The Palmer House Hilton

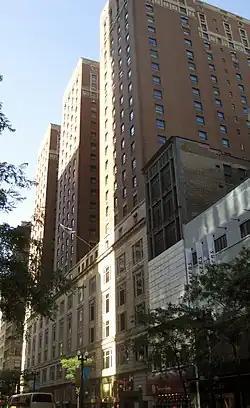
The Palmer House Hotel

The Palmer House – A Hilton Hotel is a historic hotel in Chicago's Loop area, the third by that name. The first opened in 1870, and the present building in 1925. In the 19th century, the Palmer House was the city's first hotel with elevators, and the first hotel with electric light bulbs and telephones in the guest rooms. The hotel has been dubbed the longest continuously operating hotel in North America, although it temporarily closed in 2020-2021, due to the COVID-19 pandemic. It is a member of the Historic Hotels of America program of the National Trust for Historic Preservation.